Before the Game

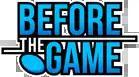
"Before the Game" Logo used from 2013

Before the Game was an Australian rules football comedy panel television show which aired on Network Ten on 1 March 2003 until 27 September 2013. The show was hosted by Andrew Maher with regular panelists Mick Molloy, Dave Hughes, Anthony Lehmann and Neroli Meadows. The format of the show was light-hearted discussion and analysis of Australian Football League (AFL) news and views and included appearances by current players.